State Highway 23 (New Zealand)

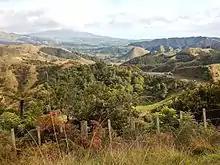
SH23 summit, logging truck, Waitetuna valley and Mt Karioi from Karamu Walkway

When SH 1 used to run through the Hamilton CBD, SH 23 began at the intersection of Mill Street and Ulster Street. When SH 1 was diverted westwards away from the CBD SH 23 was shortened to where its eastern terminus currently lies. In June 2021 the Raglan end was shortened by , to a point near Greenslade Rd, so as to allow more development around the road and a lower speed limit. In July 2022, upon opening of the Hamilton section of the Waikato Expressway, SH 1 moved from its location through Lincoln and Greenwood Streets onto the expressway. The old designation of SH 1 through Hamilton was renumbered SH 1C.